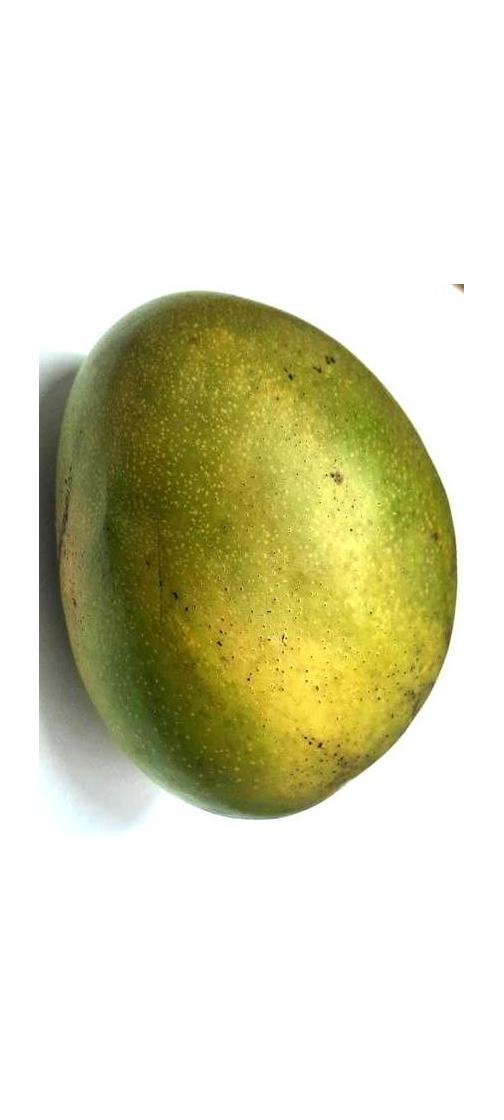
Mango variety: Bari-4